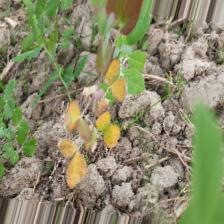
Label: Ascochyta blight